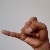
The image shows a hand gesture representing the letter 'J' in Indian Sign Language.